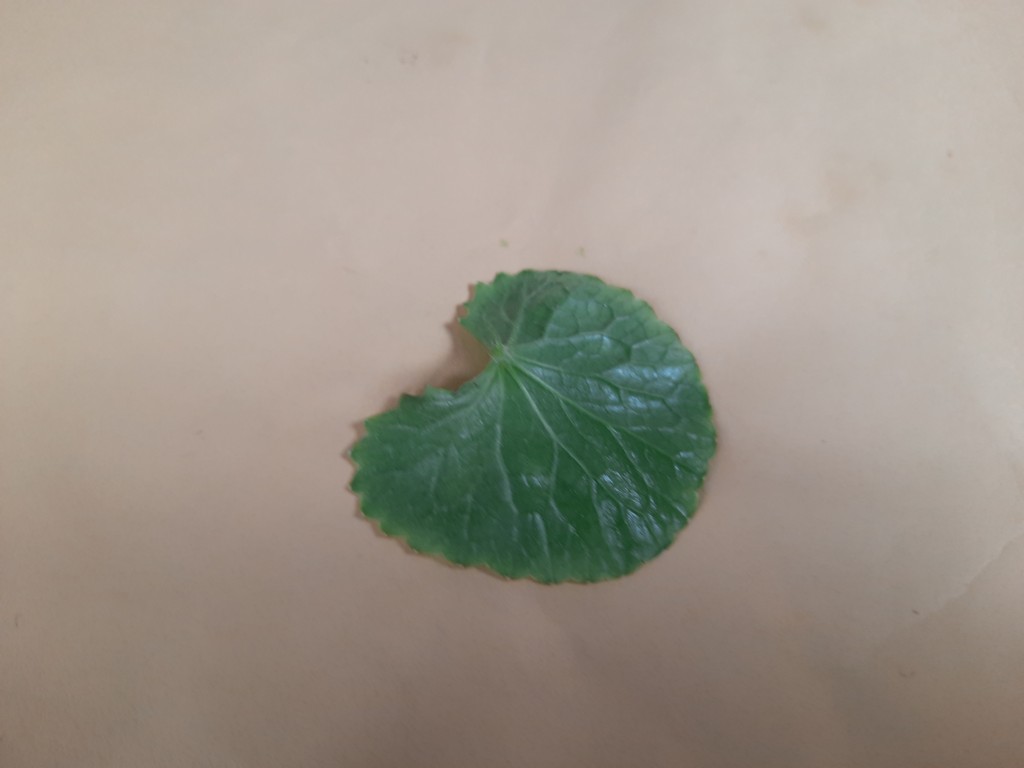
Label: Healthy